Demographics of Istanbul

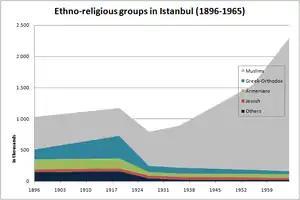
Ethno-religious groups in Istanbul (1896–1965). A multicultural city in 1896, with a 50.5% Muslim population, turned into a predominantly Muslim one after 1925.

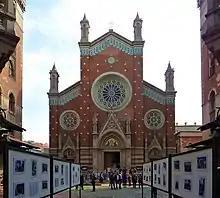
The Church of St. Anthony of Padua on İstiklal Avenue in Beyoğlu (Pera) is the largest Catholic church in Turkey.

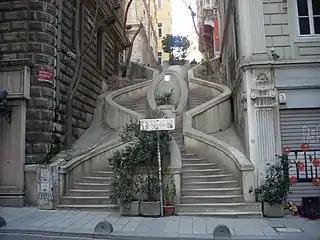
Camondo Steps at Bankalar Caddesi ("Banks Street") in Galata, constructed by Ottoman-Venetian Jewish banker Abraham Salomon Camondo, –1880

The Arabic newspaper "Al Jawaib" began in Ottoman Constantinople, established by Ahmad Faris al-Shidyaq a.k.a. Ahmed Faris Efendi (1804–1887), after 1860. It published Ottoman laws in Arabic, including the Ottoman Constitution of 1876.